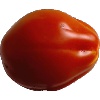
Label: Tomato 1